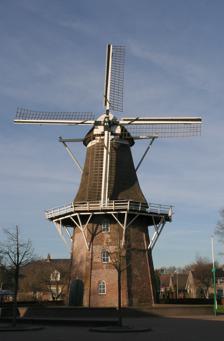
Building: Jan Pol (windmill)
Country: Netherlands
Year built: 1876
Dutch windmill Jan Pol Jan Pol, February 2009 Origin Mill name Jan Pol Molen van Pol Mill location Molenwijk 8, 7751 CG, Dalen Coordinates 52°42′03″N 6°45′16″E / 52.70083°N 6.75444°E / 52.70083; 6.75444 Operator(s) Gemeente Coevorden Year built 1876 Information Purpose Corn mill and barley polishing mill Type Smock mill Storeys Three-storey smock Base storeys Three-storey base Smock sides Eight sides No. of sails Four sails Type of sails Common sails Windshaft Cast iron Winding Tailpole and winch No. of pairs of millstones Three pairs Size of millstones 1.50 metres (4 ft 11 in), 1.40 metres (4 ft 7 in) and 1.40 metres (4 ft 7 in) Other information Tallest remaining windmill in Drenthe For the veterinarian, see Jan Pol (veterinarian) . Jan Pol is a smock mill in Dalen , Netherlands . It was built in 1876. The mill is a Rijksmonument , number 44562. History Jan Pol was built in 1876, replacing a mill that had been built in 1820 and burnt down following a lightning strike in 1875. It was built by millwright Schiller from Dalfsen , Overijssel . In operation  until 1947, it was  stripped of machinery in 1958. Restoration by millwright Huberts of Coevorden began in 1971 and was completed in 1972. Further restoration was undertaken in 1993 by millwrights Doornbosch of Adorp , Groningen . The mill is named for Jan Pol, who owned it from 1942 until his death in 1982. It is the tallest windmill standing today in Drenthe. Description For more on mill components, see Mill machinery . Jan Pol is what the Dutch describe as an "achtkante stellingmolen", a smock mill with a stage. The mill has a three-storey brick base with a three-storey smock. The height of the stage is 9.90 metres (32 ft 6 in) above ground level. The smock and cap are thatched . The four Common sails span 21.60 metres (70 ft 10 in). They are carried on a cast-iron windshaft which was made by the millwrights Prins van Oranje, of The Hague in 1866. The windshaft carries the brake wheel , which has 61 cogs. It drives the wallower at the top of the upright shaft . The wallower has 34 cogs. At the bottom of the upright shaft , the great spur wheel with 115 cogs drives two lantern pinion stone nuts, one with 37 staves and one with 38 staves. The pearl barley stones are driven by a stone nut with 28 cogs. Public access Jan Pol is open on Tuesdays, Wednesdays, Thursdays and Saturdays from 1 April to 1 November between 13:30 and 16:30. It is also open throughout the year by appointment. References